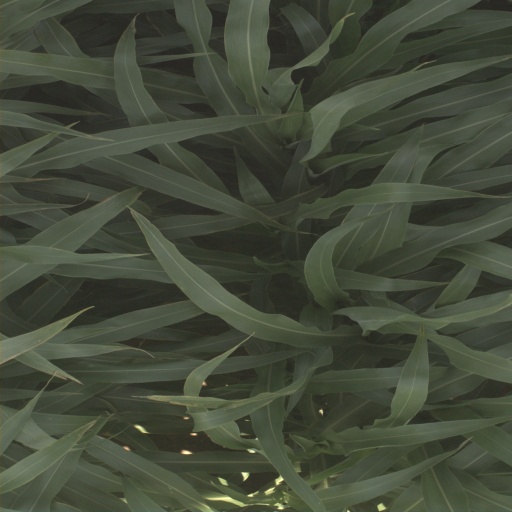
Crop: sorghum